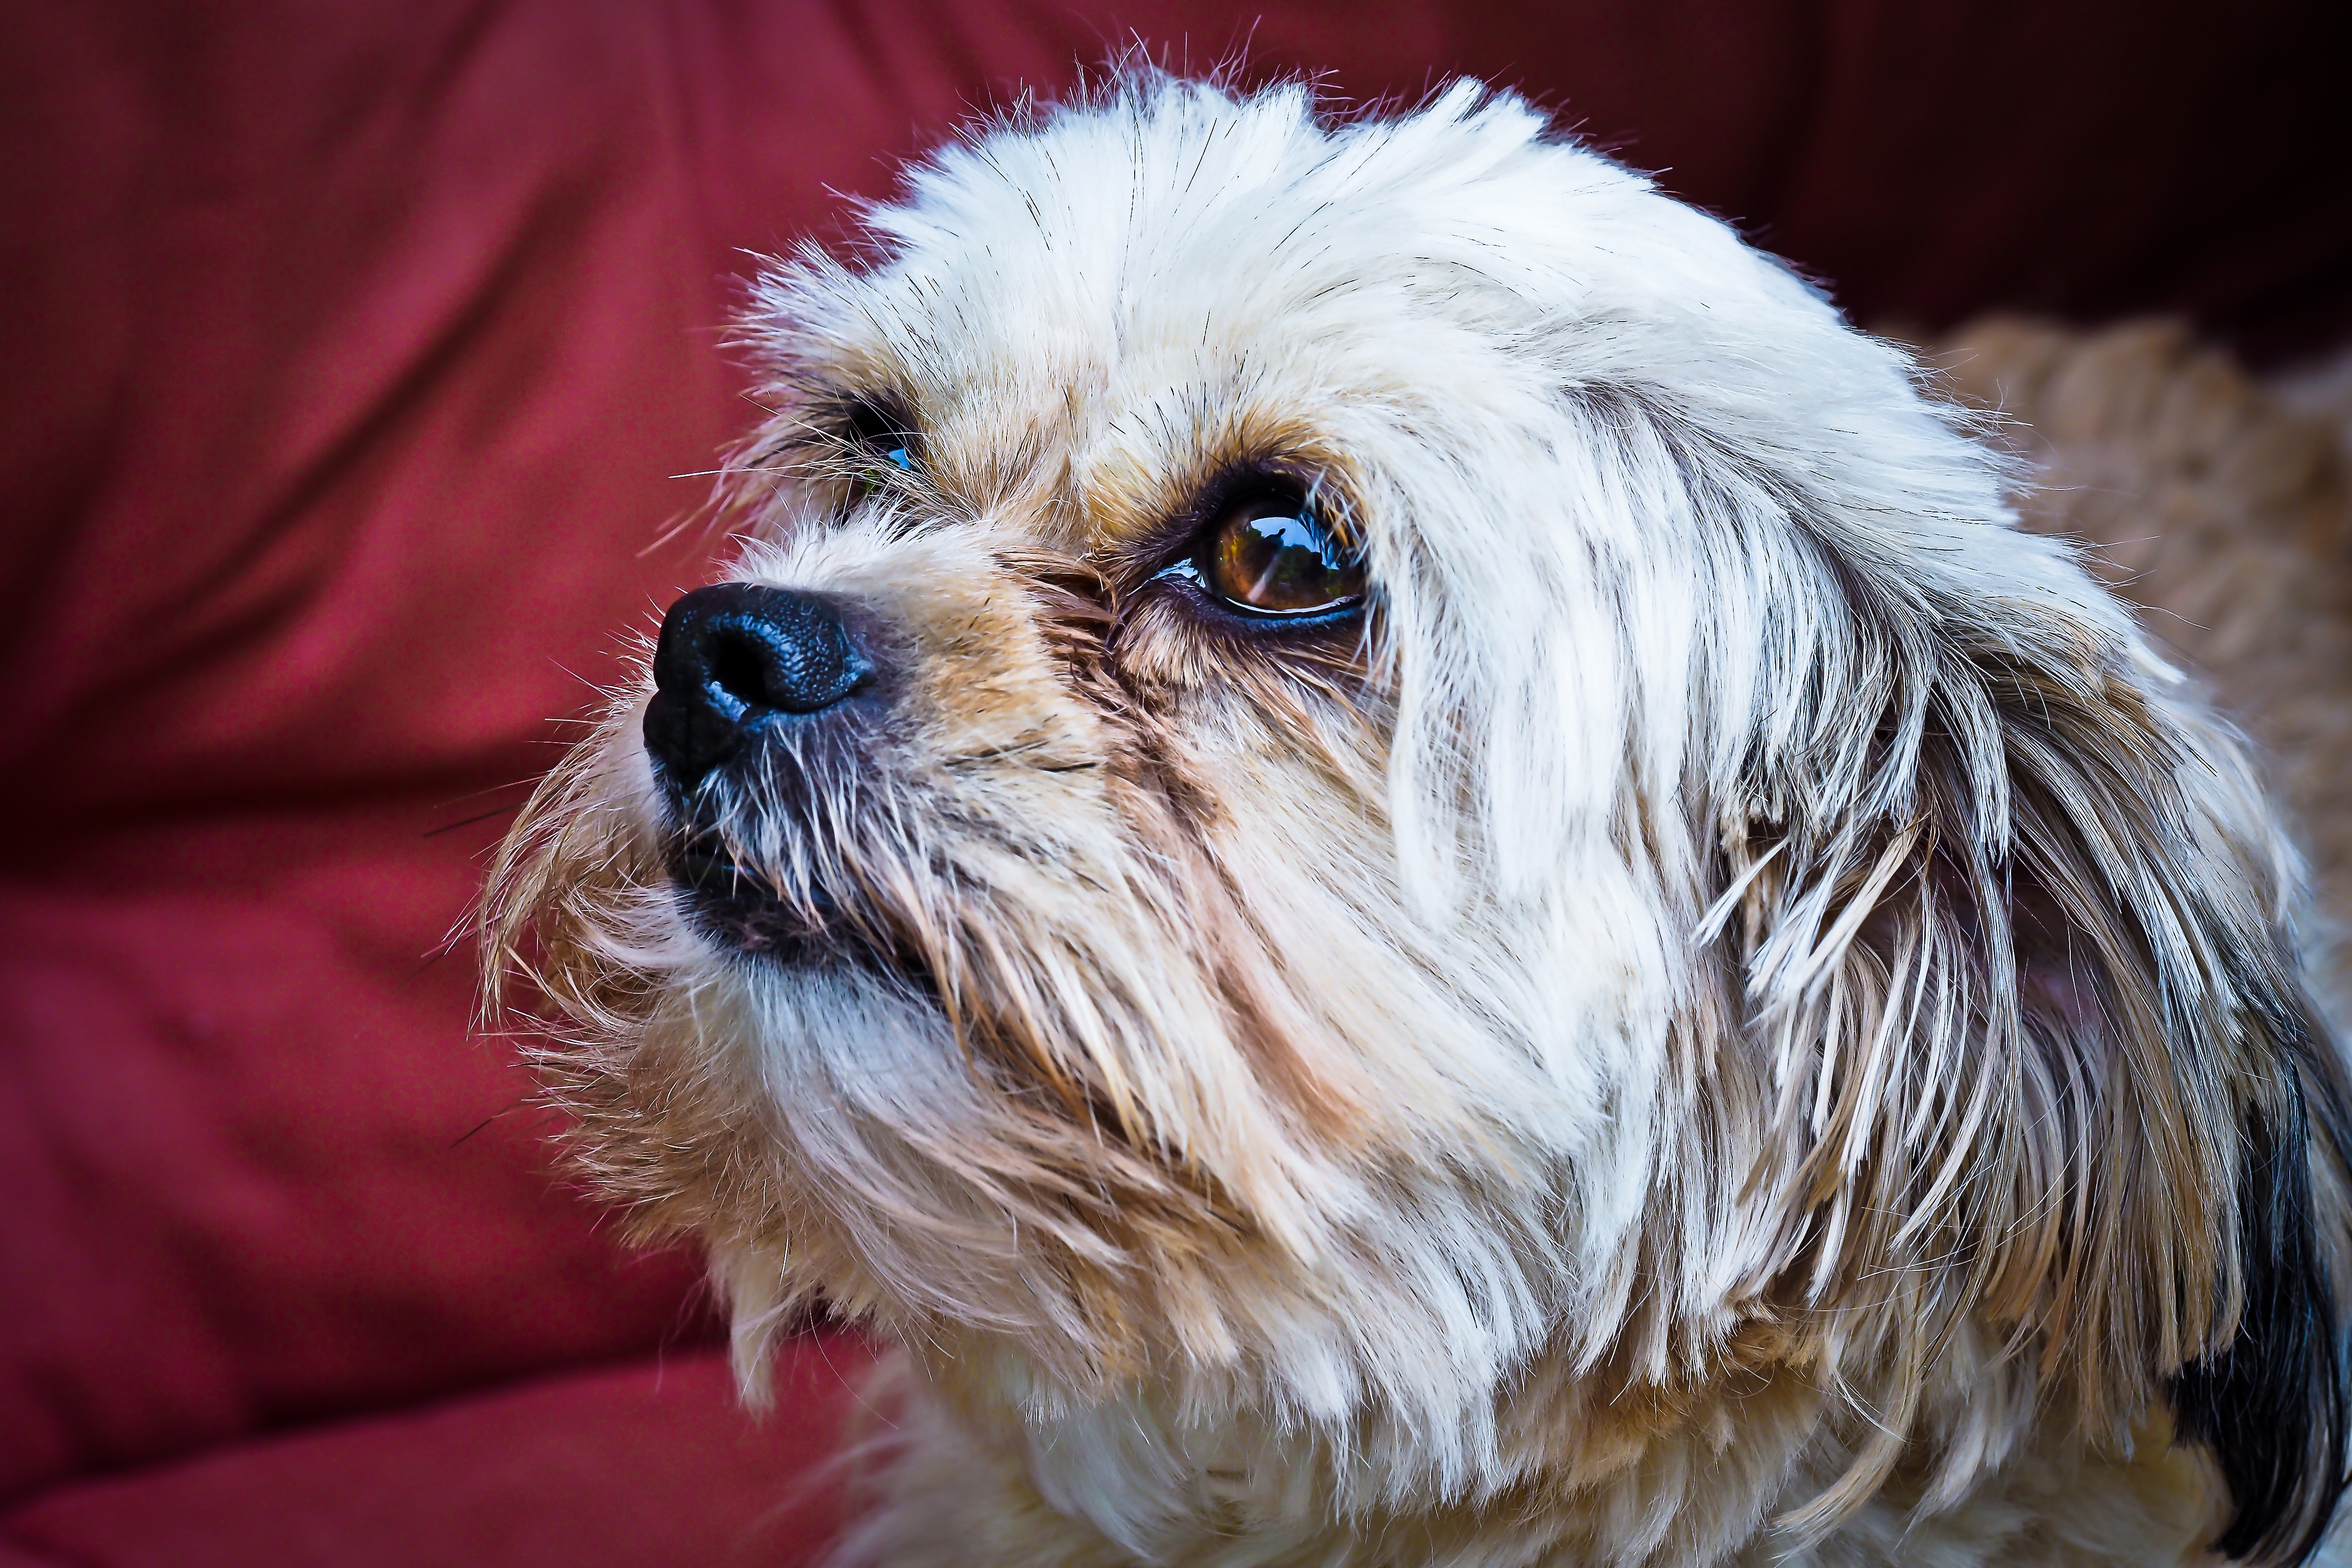
white, puppy, dog, animal, cute, pet, portrait, mammal, face, hybrid, vertebrate, attention, dog breed, lhasa apso, maltese, shih tzu, havanese, dog like mammal, carnivoran, schnoodle, dandie dinmont terrier, l wchen, dog crossbreeds, morkie